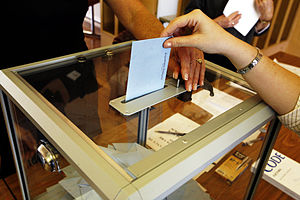
Demokrati
Valgdeltagelse i form af stemmeafgivelse er en forudsætning for et fungerende demokrati.
Demokrati er et politisk system, hvor magten ligger hos flertallet af folket. I en moderne forståelse af begrebet skelnes mellem styreform og holdning.